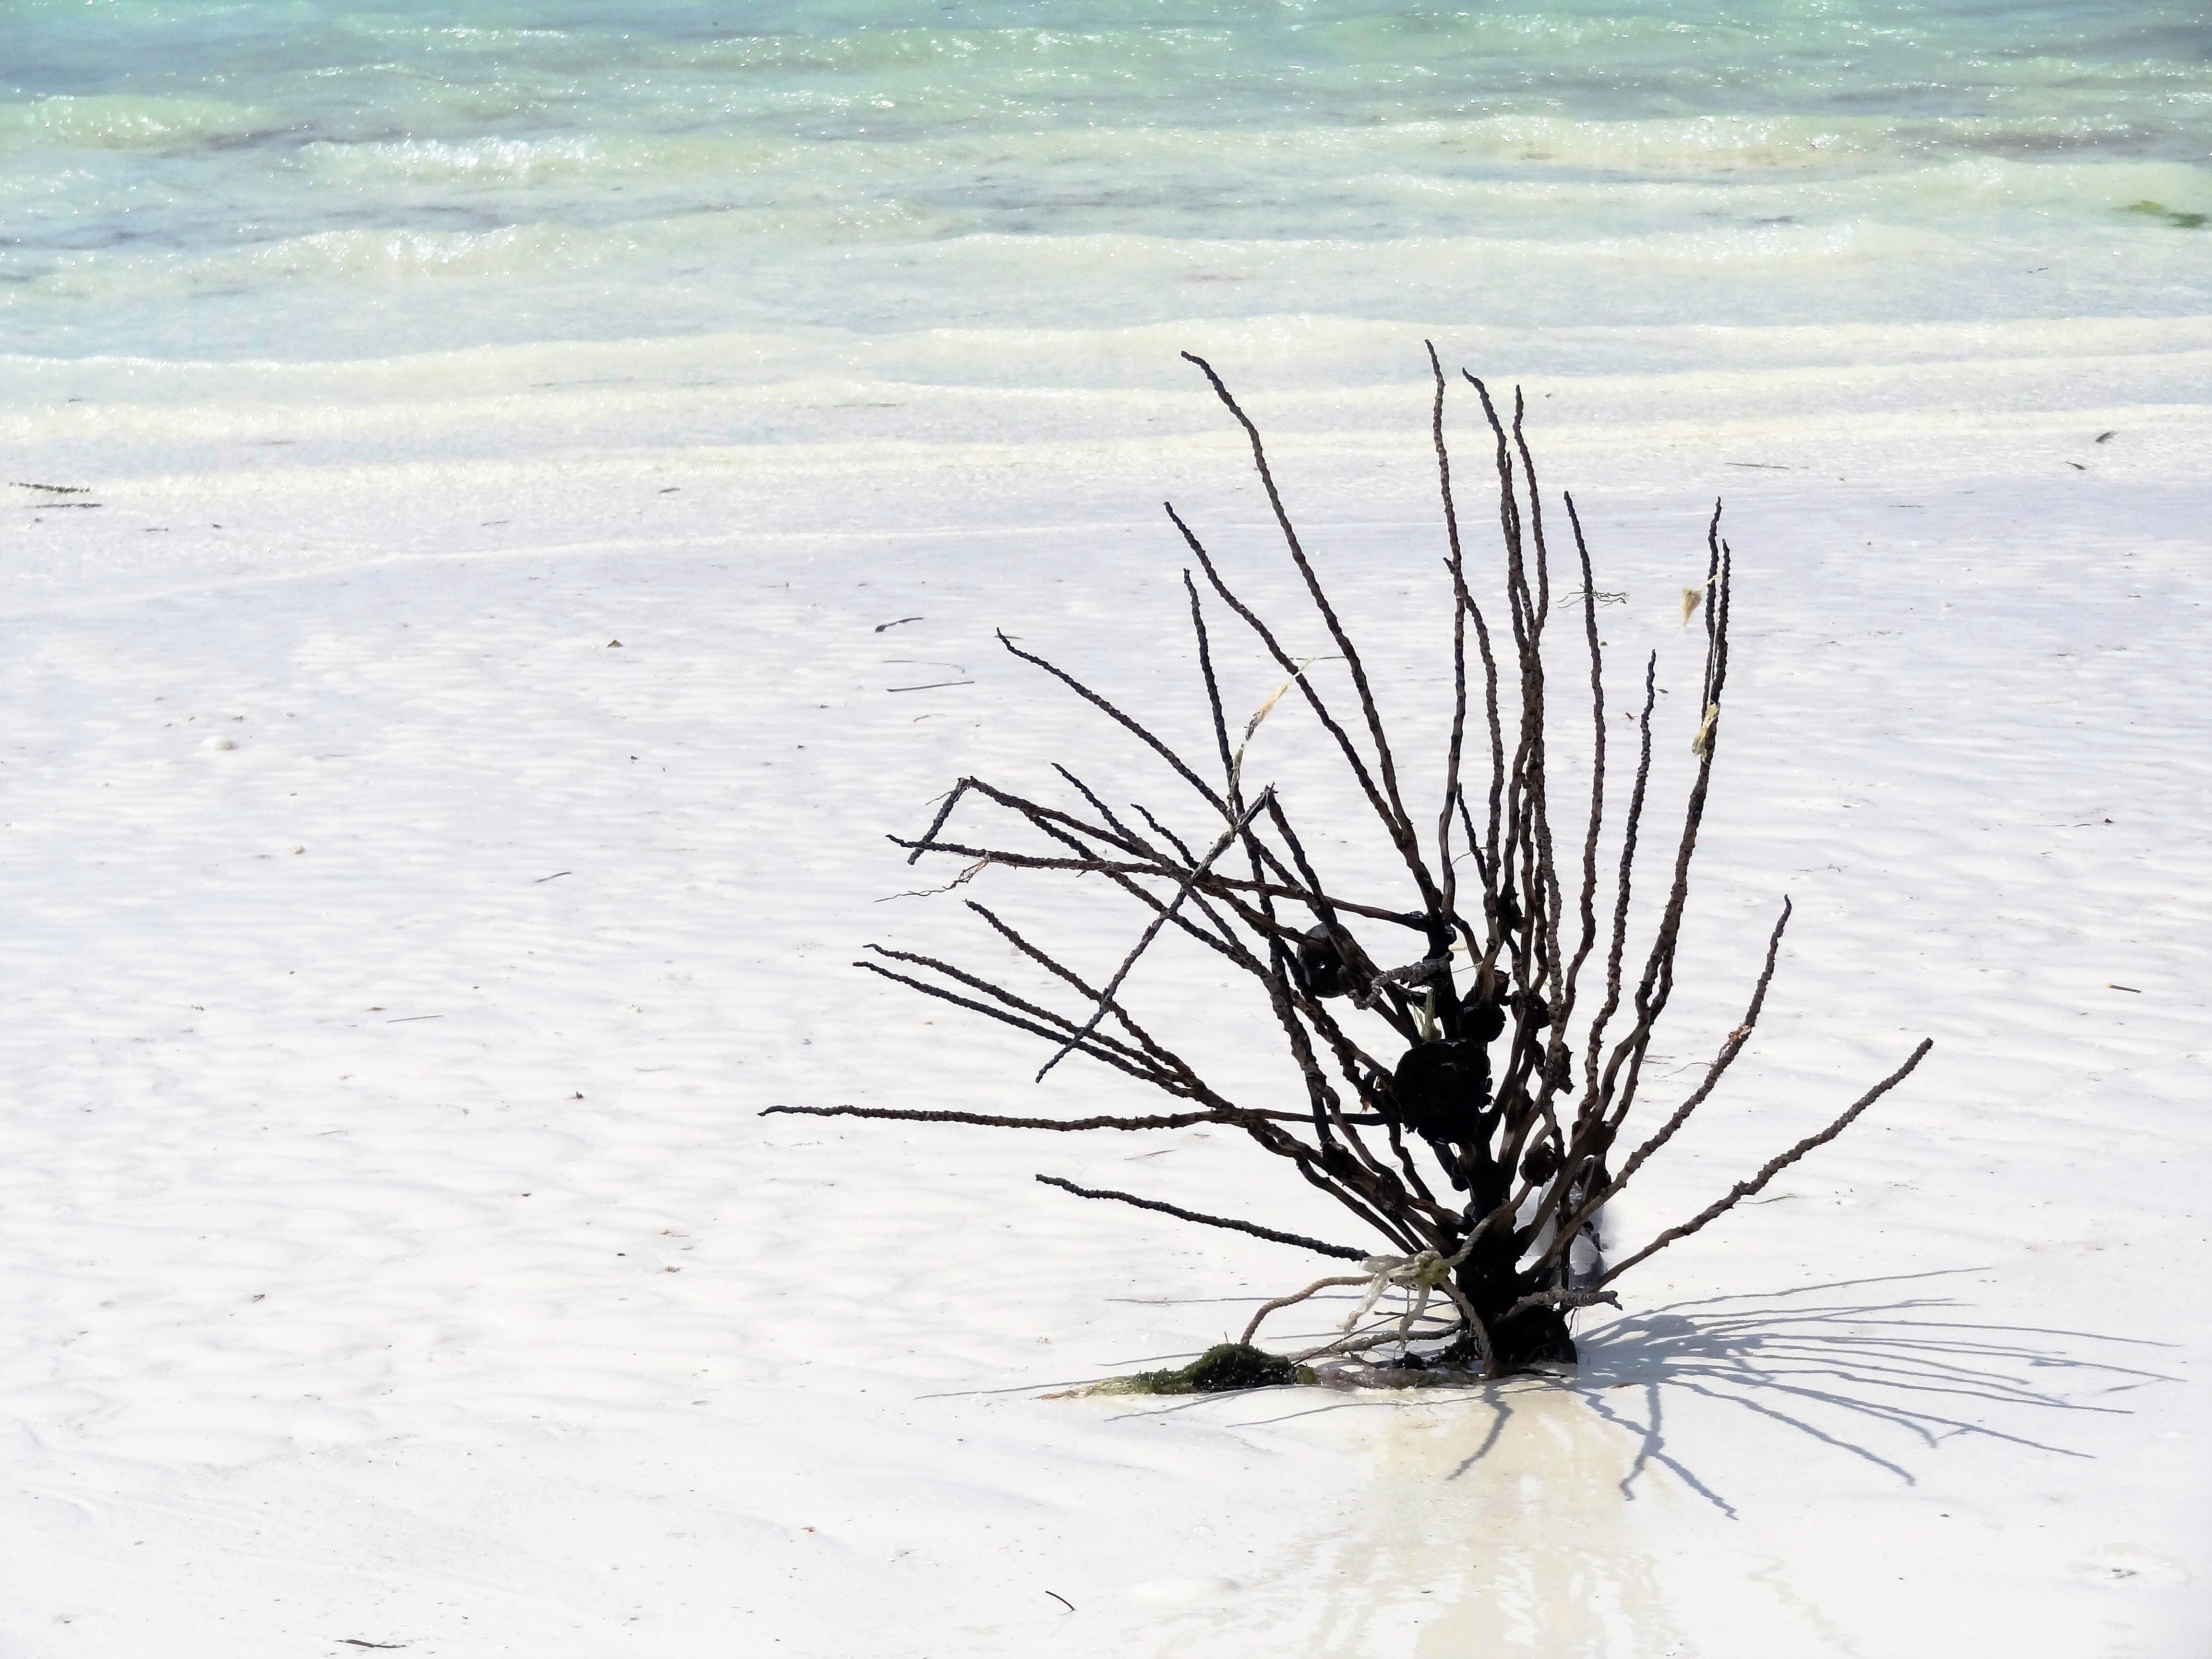
beach, sea, tree, water, grass, sand, ocean, sky, wood, shore, seaweed, flotsam